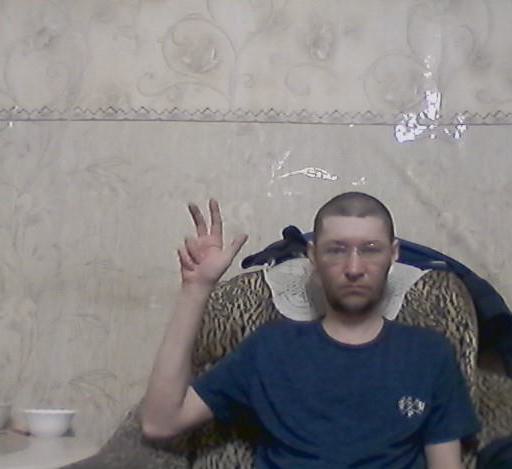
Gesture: three2